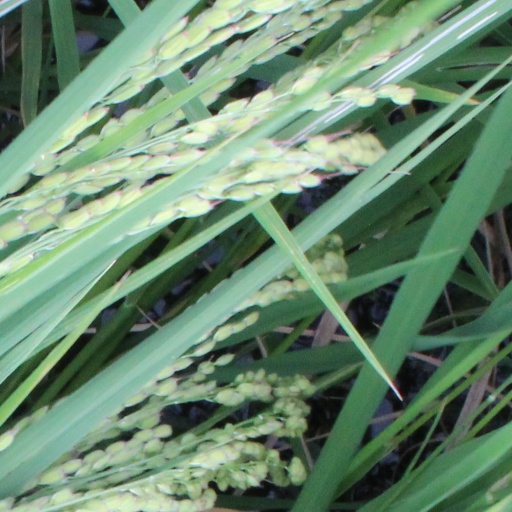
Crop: rice